Invasion (2017 film)

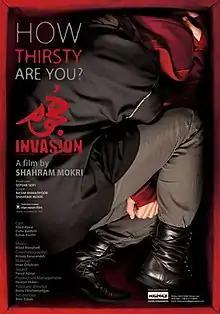
Film poster

Invasion is a 2017 Iranian crime film directed by Shahram Mokri. It was screened in the Panorama section at the 68th Berlin International Film Festival.